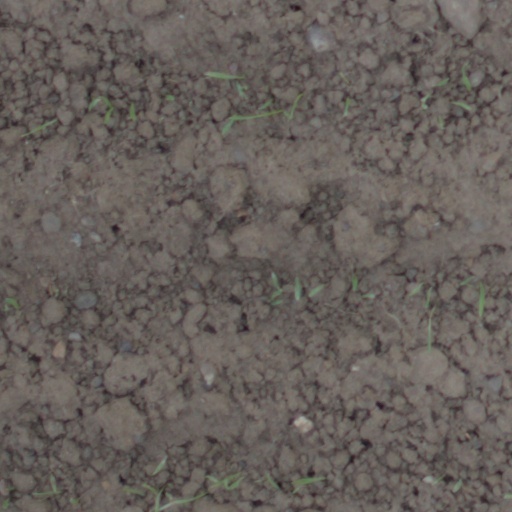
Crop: wheat